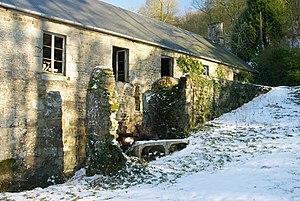
La filature de laine à Rochefort
Le patrimoine industriel du département de l'Orne recense et replace dans le contexte géographique et historique, le patrimoine architectural et mobilier de l'importante activité industrielle de ce département, des verreries et des forges du XVIᵉ, du textile du XVIIIᵉ, jusqu'aux industries les plus récentes. Il est établi à partir des 319 dossiers d'inventaire concernant ce département, indexés sur la base Mérimée et la base Palissy du ministère de la Culture.
La filature de Rochefort est une filature textile située à Tinchebray-Bocage, dans le département de l'Orne. L'ensemble de ses machines est encore présent. Elle est inscrite comme monument historique en 1991.